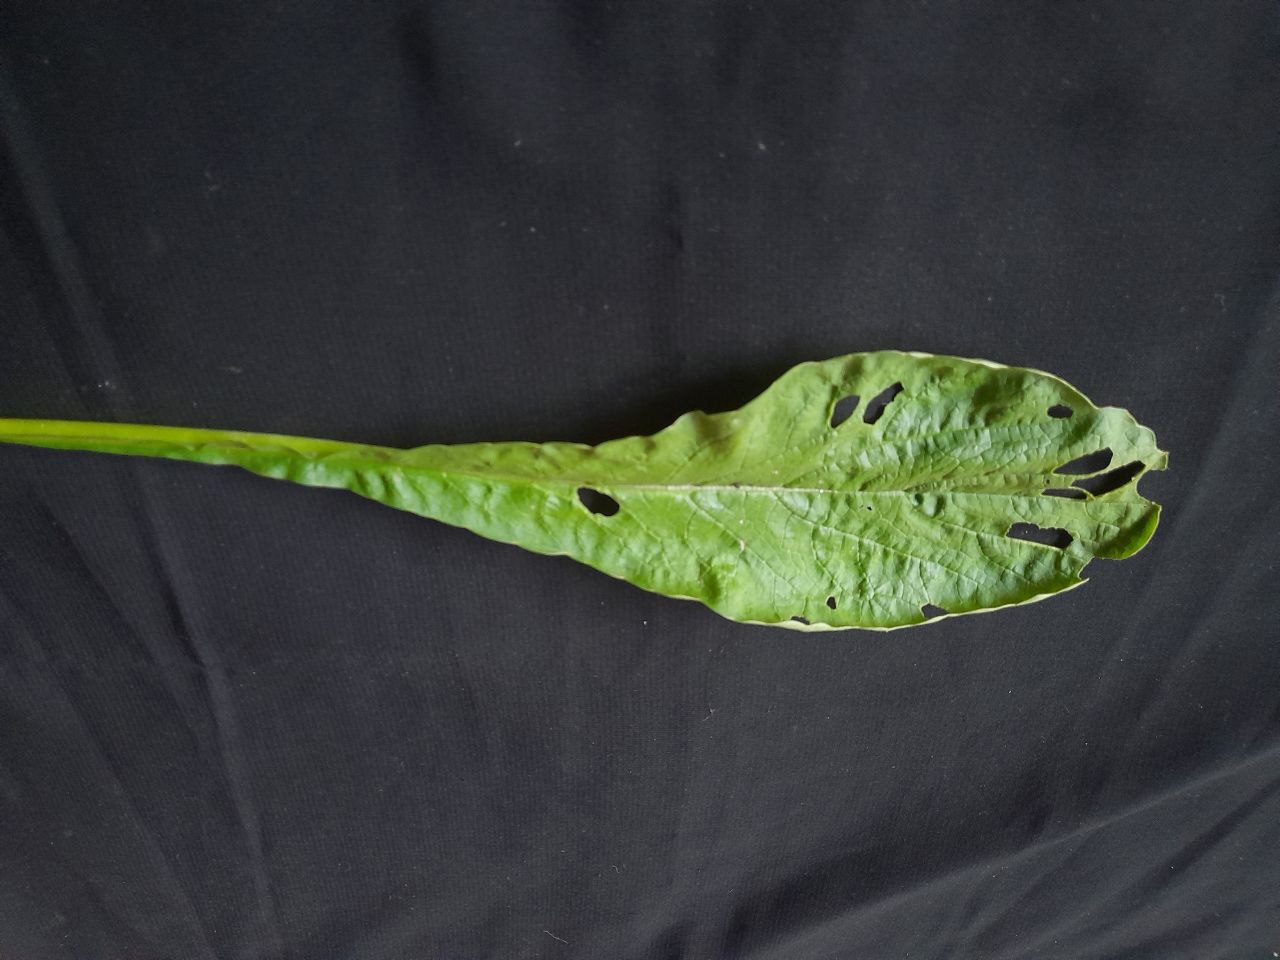
Label: flea beetle